NASCAR Xfinity Series

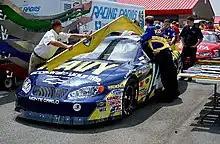
NASCAR officials use a template to inspect Casey Atwood's 2004 Busch Series Chevrolet Monte Carlo.

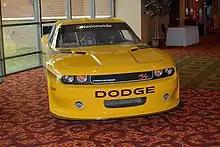
2010 Nationwide Car of Tomorrow

The then Nationwide Series unveiled its "Car of Tomorrow" (CoT) at the July 2010 race at Daytona International Speedway. Before being fully integrated in the 2011 season, it was also used in 2010 races at Michigan International Speedway, Richmond International Raceway and Charlotte Motor Speedway. The Xfinity CoT has important differences from the NASCAR Cup Series CoT, and the now-retired Generation 4 style car. The body and aerodynamic package differs from the NASCAR Cup Series cars, marketing American pony cars from the 1960s such as the Ford Mustang, Dodge Challenger, and Chevrolet Camaro. The change to share the same CoT chassis as the Cup series resulted in the wheelbase being lengthened from 105 to 110 inches